Nikhita Gandhi

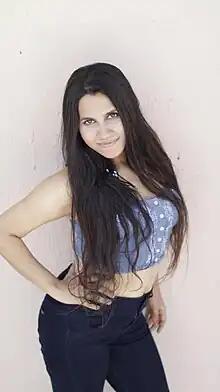
Gandhi in 2017

Nikhita Gandhi (born 1 October 1991) is an Indian playback singer who has worked in Indian films in five different languages. She has worked in Tamil, Hindi, Telugu, Bengali, and Kannada film projects.